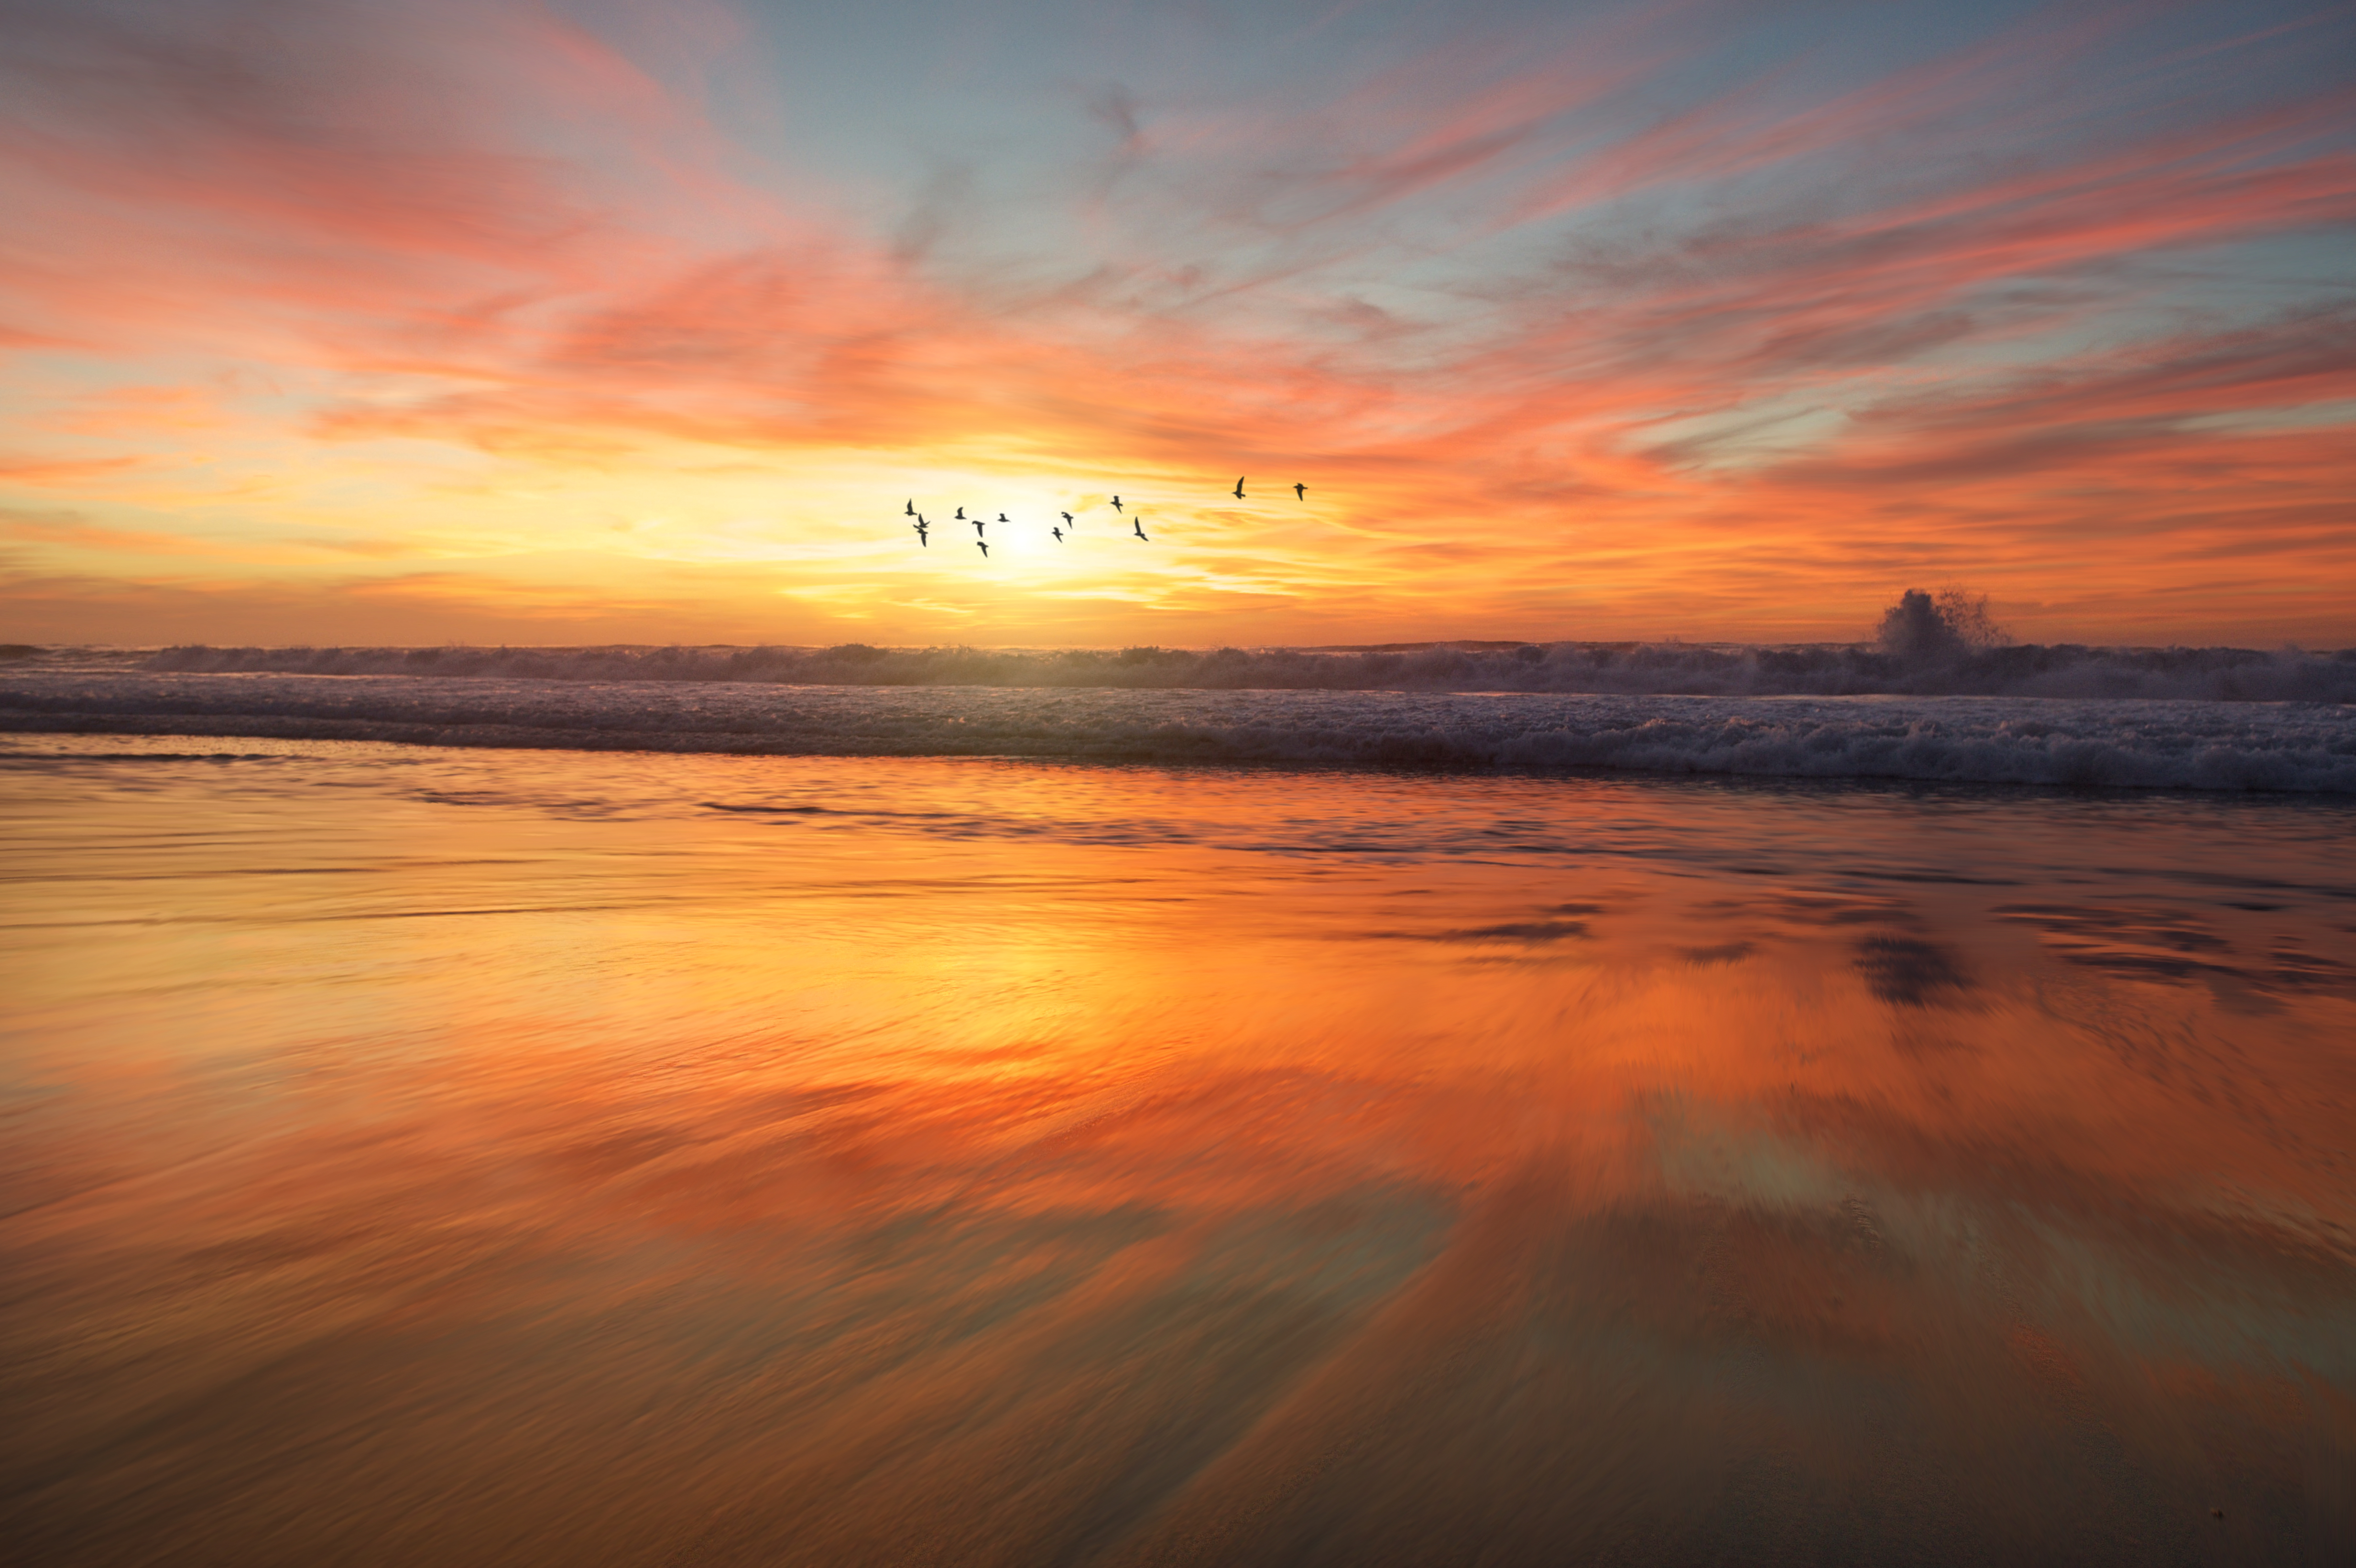
beach, sea, coast, water, nature, sand, ocean, horizon, cloud, sky, sunrise, sunset, sunlight, morning, wave, dawn, atmosphere, dusk, evening, reflection, seascape, seashore, waves, afterglow, red sky at morning